Rona Anderson

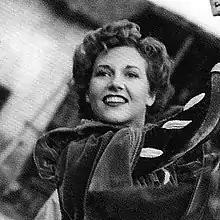
Anderson in 1949

Rona Anderson (3 August 1926 – 23 July 2013) was a Scottish stage, film, and television actress. She appeared in TV series and on the stage and films throughout the 1950s. She appeared in the films "Scrooge" and "The Prime of Miss Jean Brodie" and on TV in "Dr Finlay's Casebook" and "Dixon of Dock Green".